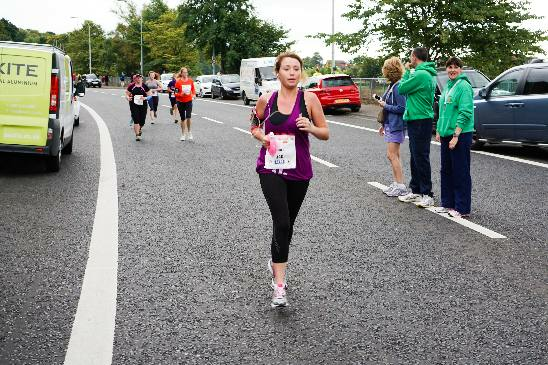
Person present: Yes